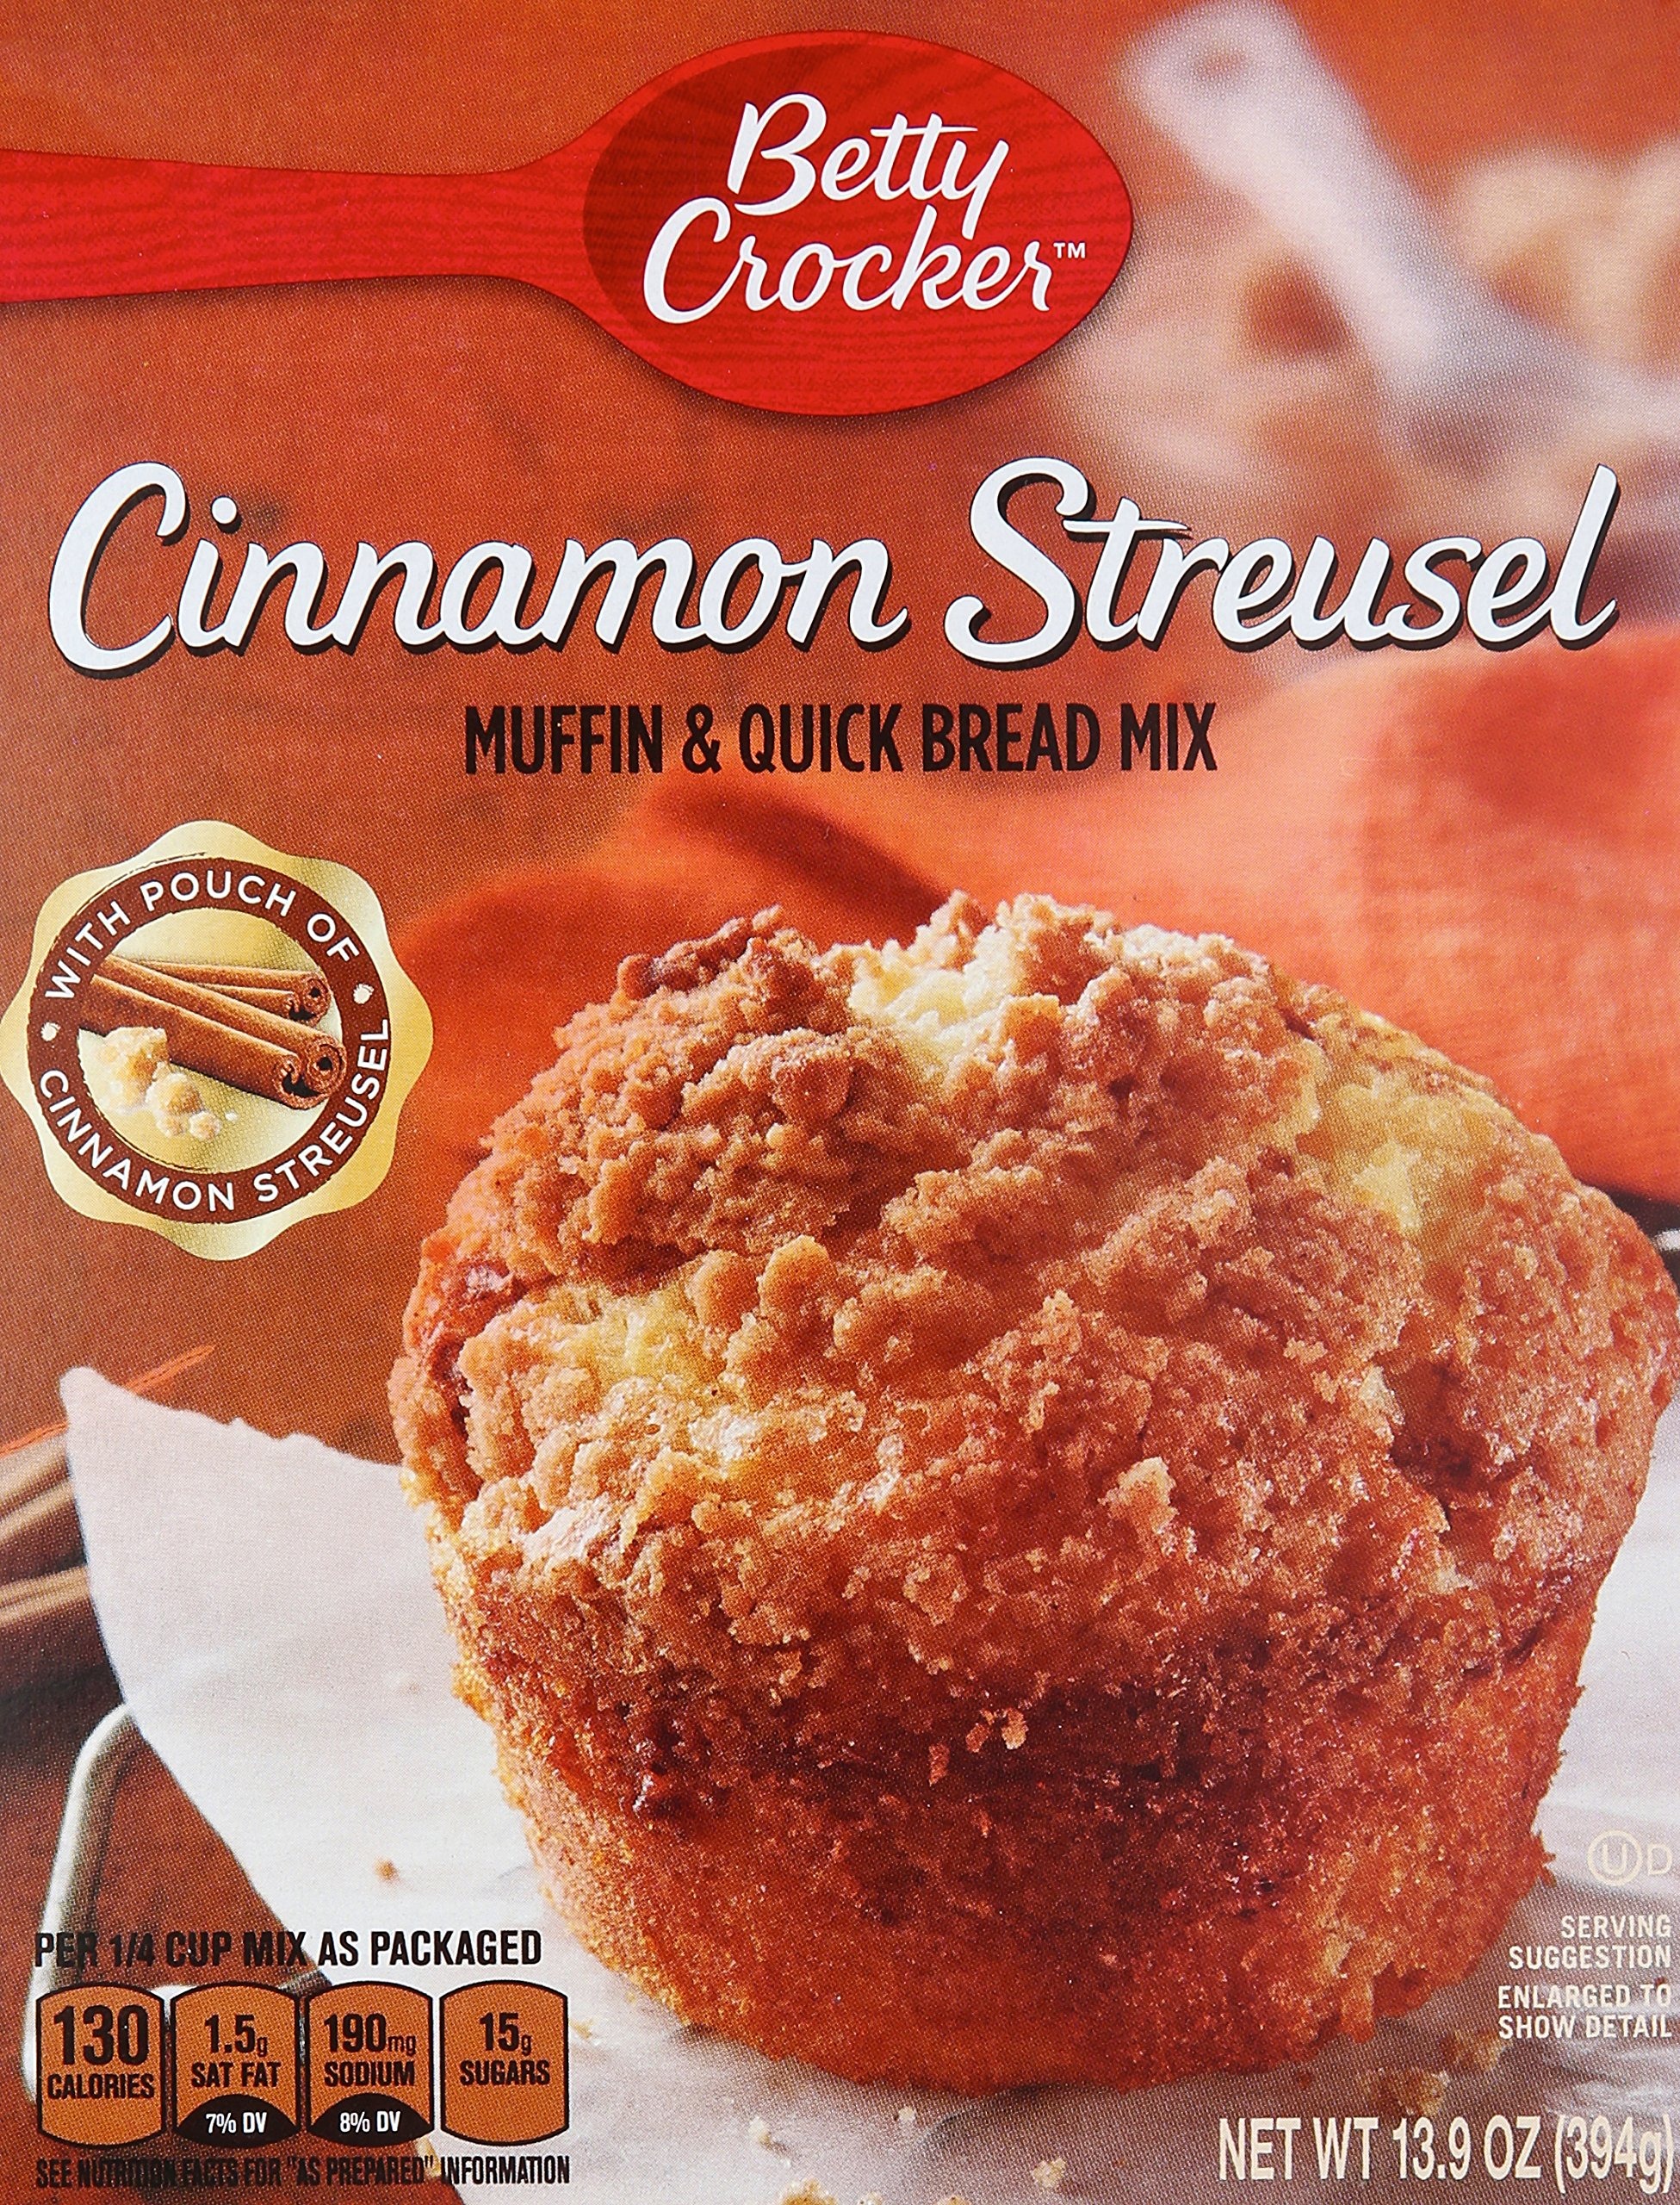
Item Name: Betty Crocker Cinnamon Streusel Muffin Mix, 13.9 oz
Bullet Point: Ready in 30 minutes
Value: 13.9
Unit: oz

Price: 3.1